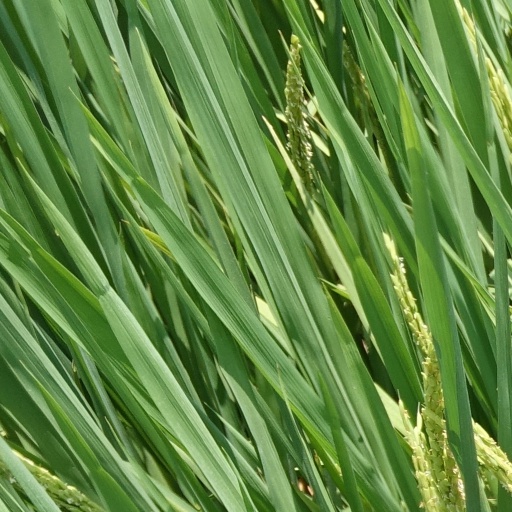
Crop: rice